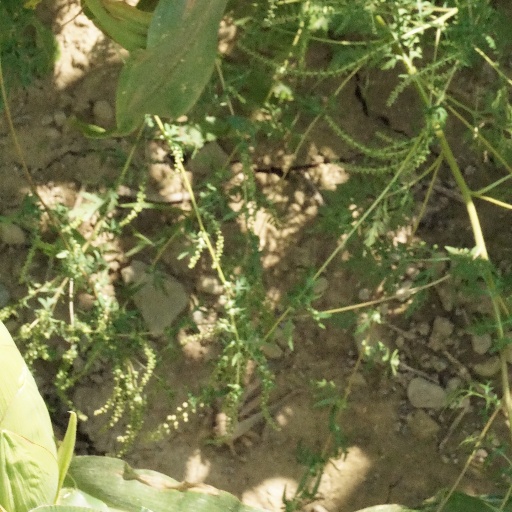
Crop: maize; corn